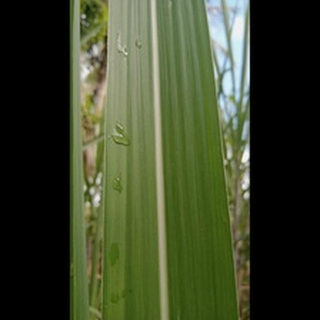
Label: healthy_sugarcane